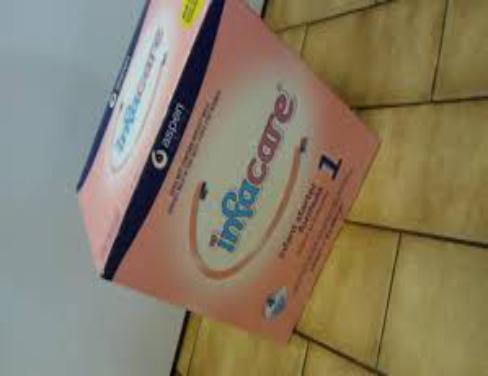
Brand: Infacare
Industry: Food